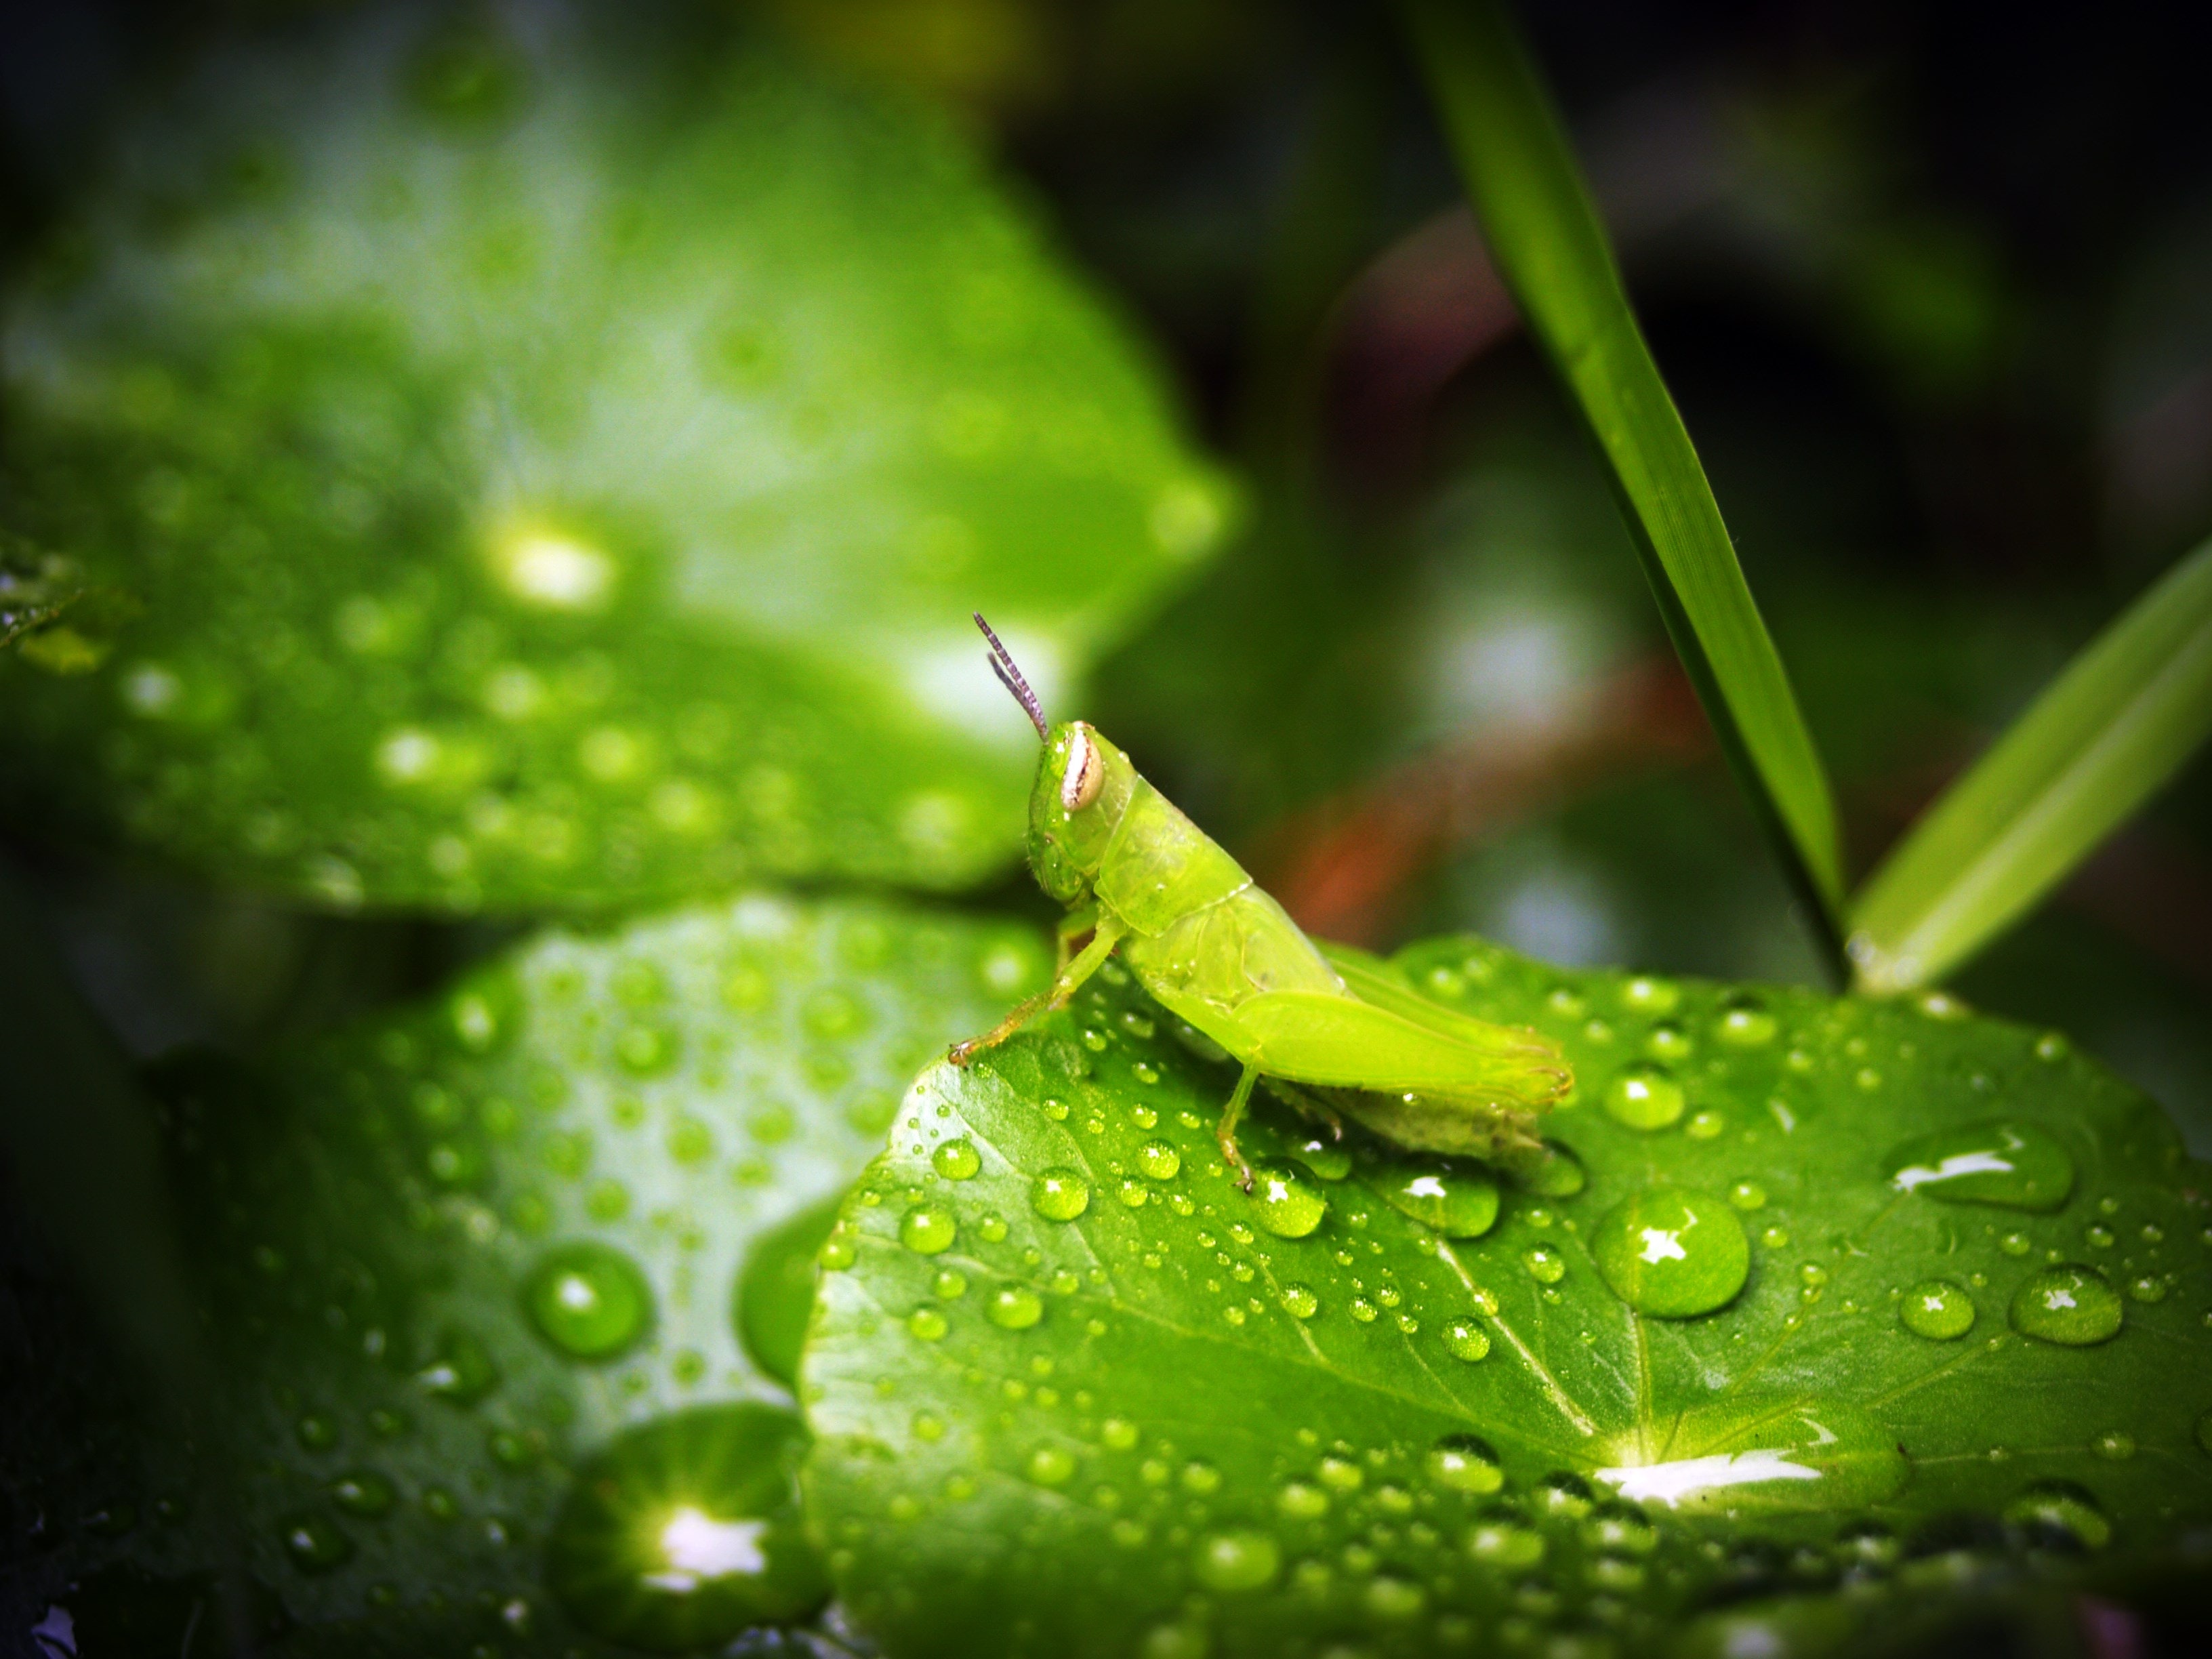
dew, moisture, leaf, water, green, drop, macro photography, plant, close up, grass, terrestrial plant, photography, black hair, flower, precipitation